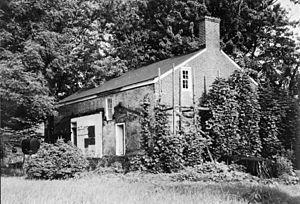
Entrepôt moulin James, Urbanna, comté de Middlesex, Virginie, États-Unis This is an image of a place or building that is listed on the National Register of Historic Places in the United States of America. Its reference number is 72001409